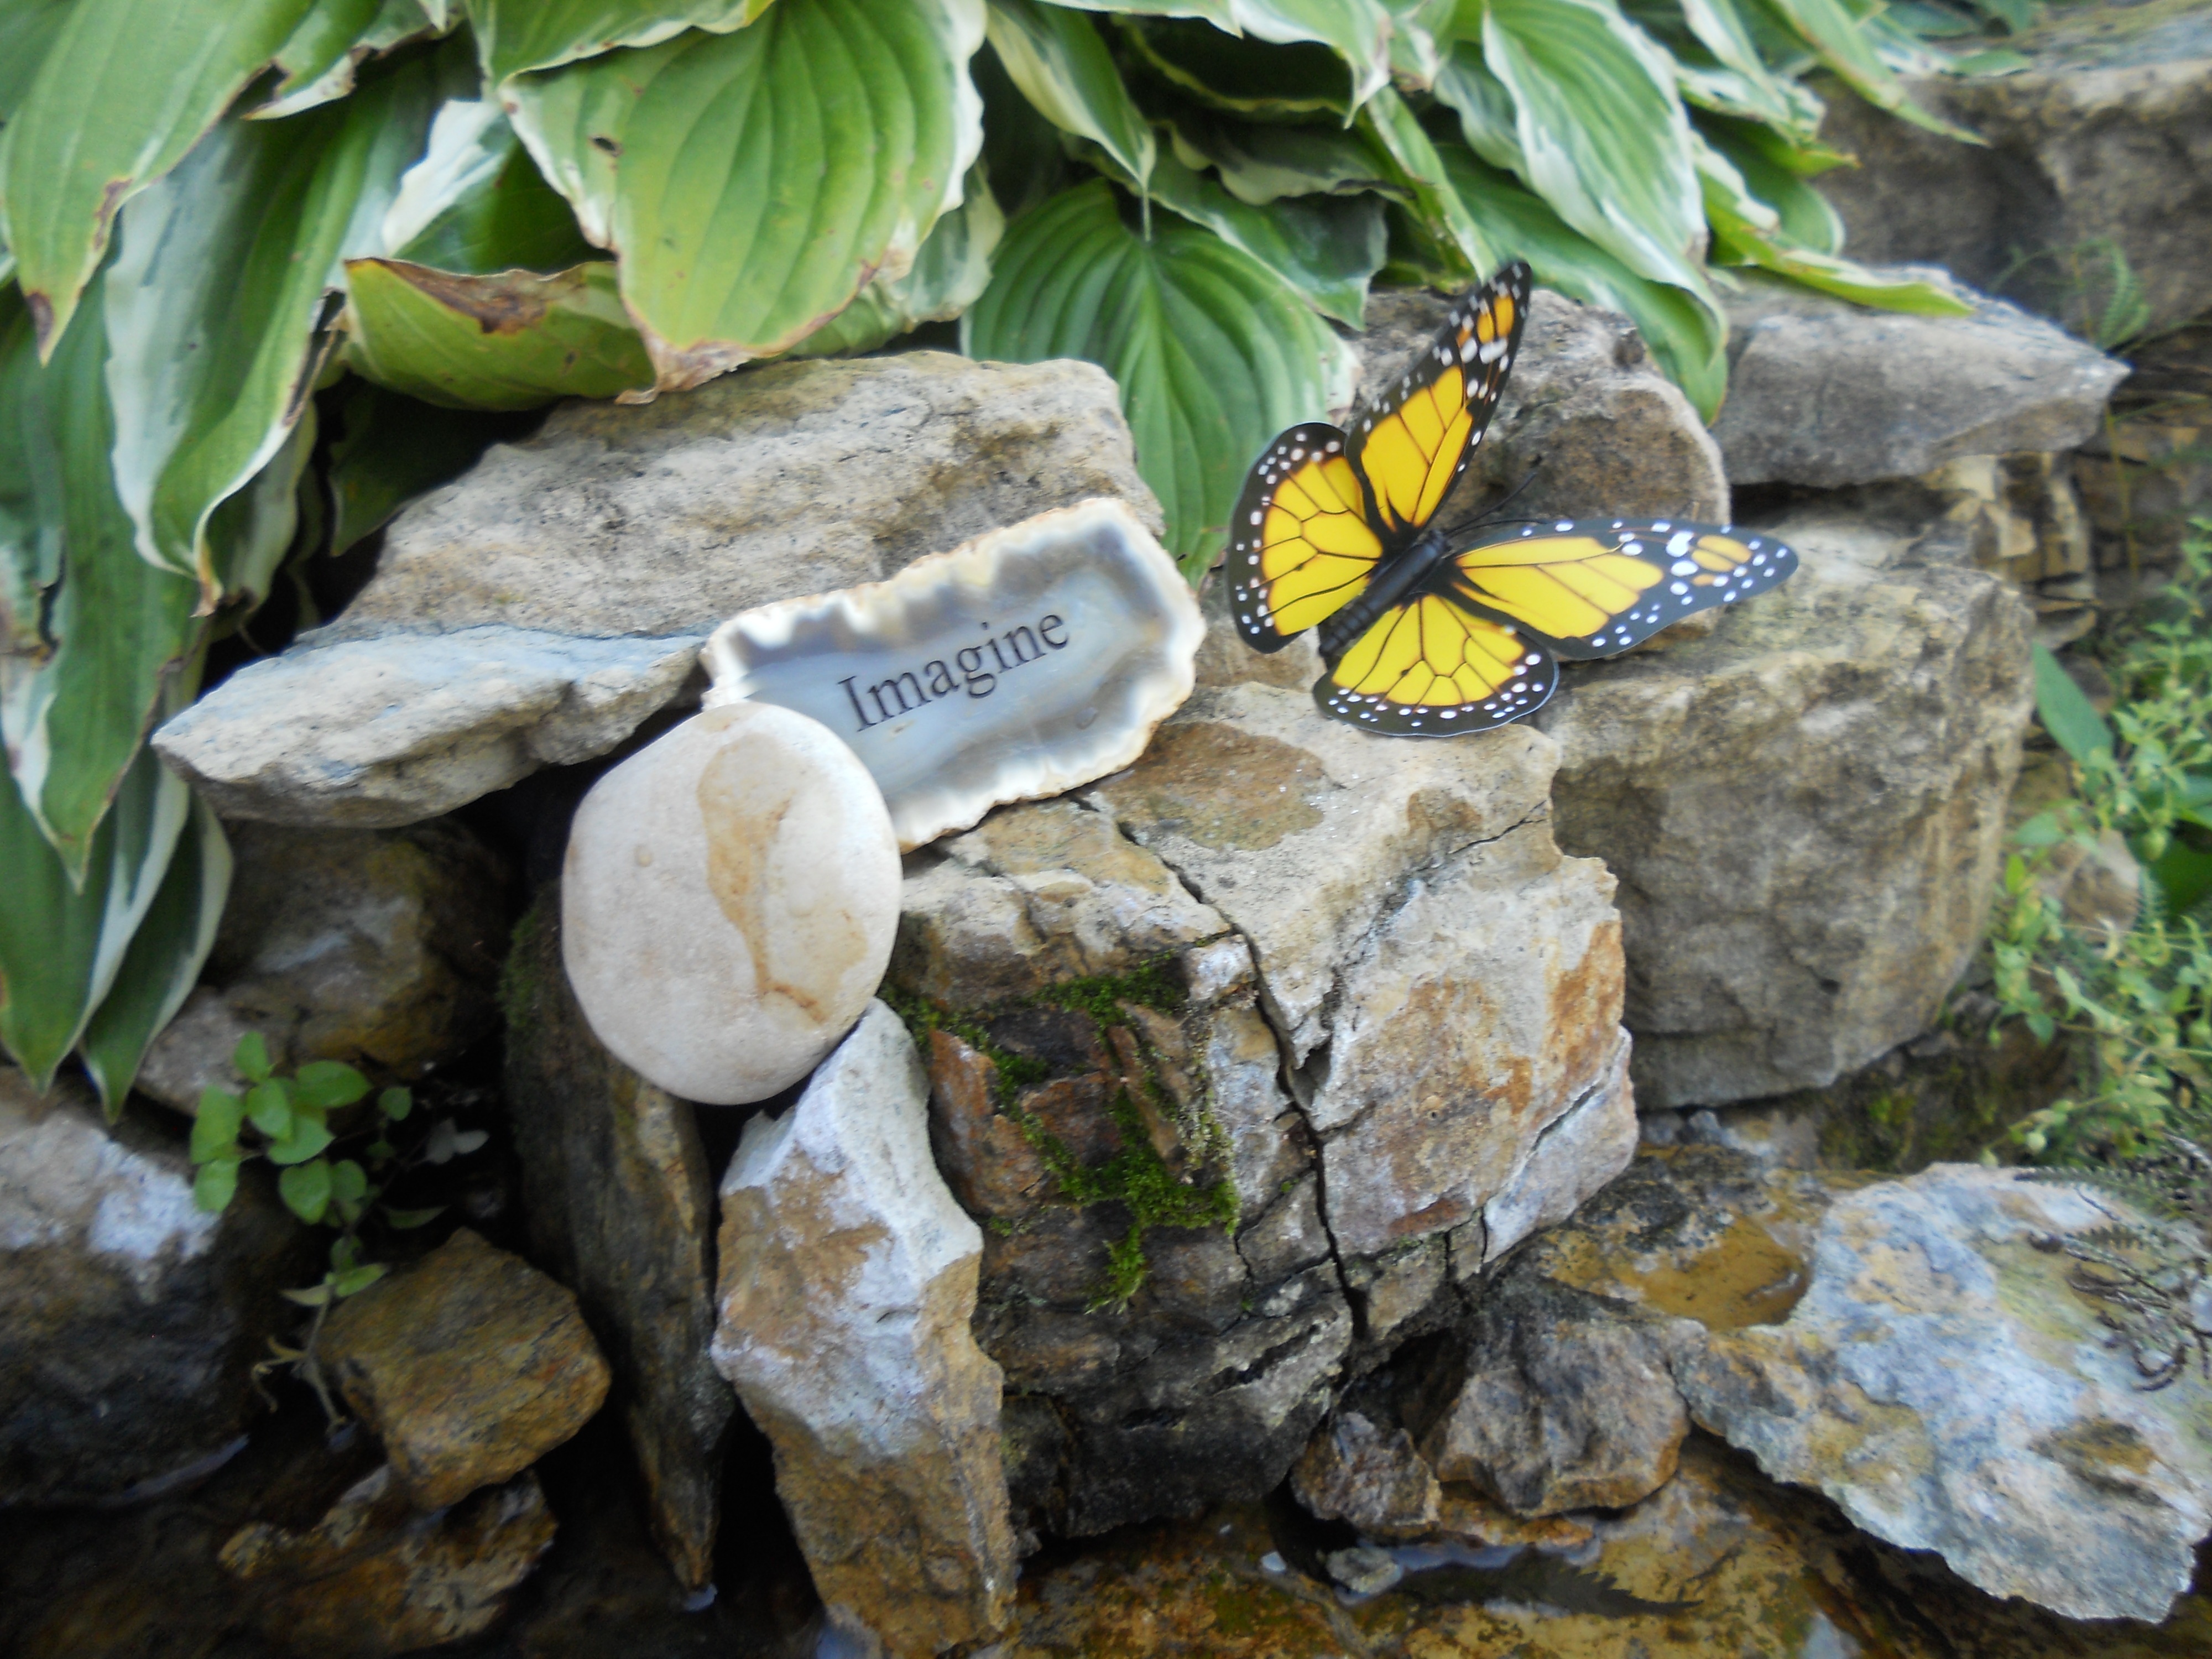
rock, leaf, flower, wildlife, butterfly, flora, fauna, imagine